Maryborough City Hall

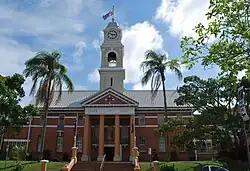
Maryborough City Hall, 2008

Maryborough City Hall is a heritage-listed town hall at 388 Kent Street, Maryborough, Fraser Coast Region, Queensland, Australia. It was designed by Hall & Dods and built from 1906 to 1908 by Crystall & Armstrong. It is also known as Maryborough Town Hall. It was added to the Queensland Heritage Register on 21 October 1992.